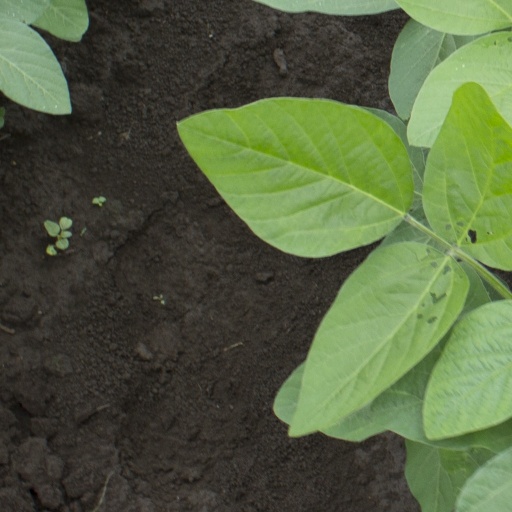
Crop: soybean